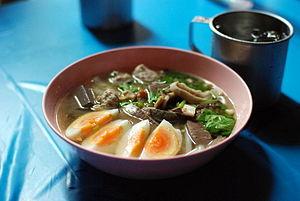
La cuisine de Chaozhou ou cuisine de Chaoshan est originaire de la région de Chaoshan dans l'Est de la province du Guangdong. Elle ressemble à la cuisine du Fujian, certains plats sont d'ailleurs communs aux deux cuisines. Cela peut s'expliquer par les similitudes entre la culture et la langue de Chaoshan et celles du Fujian ainsi que leur proximité géographique. Toutefois, elle est aussi influencée par la cuisine cantonaise dans son style et les techniques utilisées.